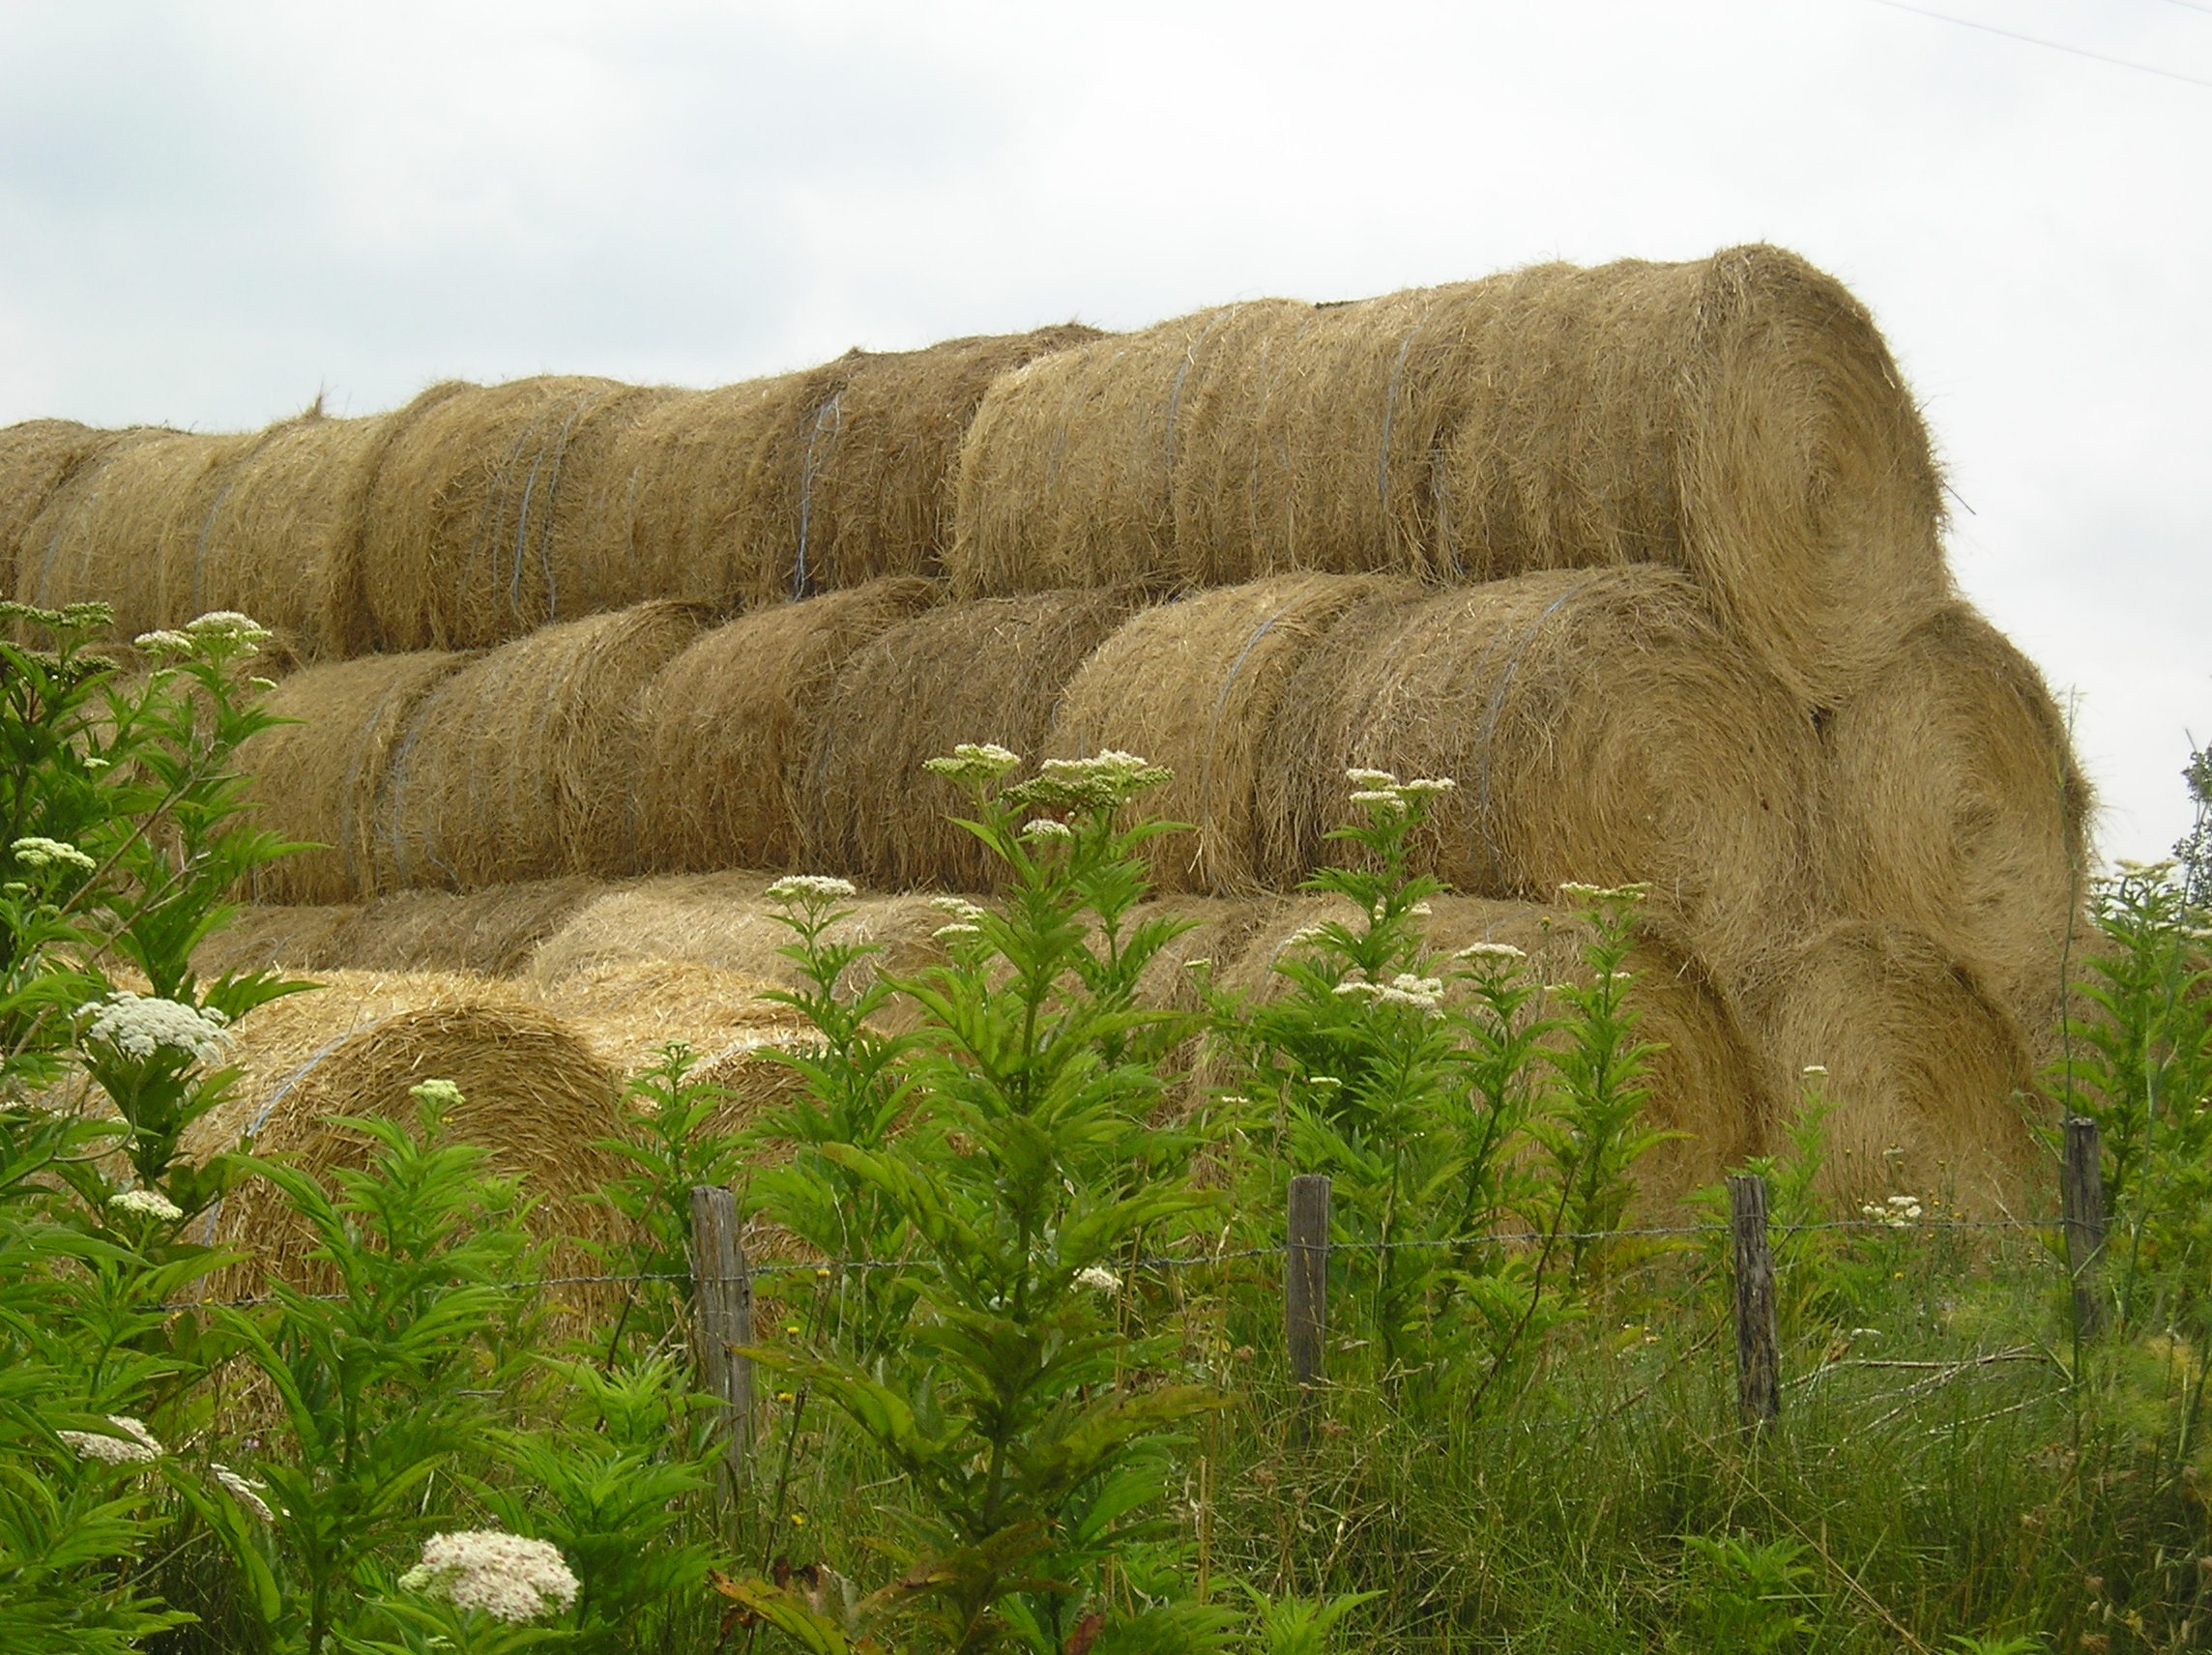
tree, nature, grass, plant, hay, field, flower, green, soil, agriculture, badlands, straw, landscapes, camargue, ecosystem, rural area, grass family, land plant